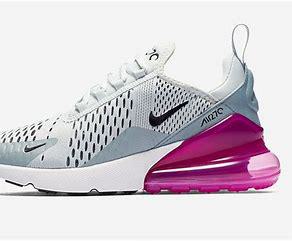
Brand: Nike
Model: Air Max 270